Sibori Amsterdam

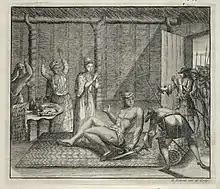
The capture of Sibori Amsterdam in 1681.

The Sultan was brought to Batavia and interrogated by the VOC authorities; however it was not found necessary to depose him. Rather, the status of Ternate as a formally sovereign state was abrogated through a new treaty on 17 July 1683. In a European legal sense, Ternate now became a vassal ("leen") under the Company. In Ternatan terms, the VOC became the "father" and the Ternate kingdom the "child", and the Dutch had a decisive voice in the appointment of new Sultans. The Dutch proceeded to delineate the borders of the Ternate Sultanate with more rigour than before. The gains made in the Bungaya Treat of 1667 were mostly confirmed, but the gold-rich Gorontalo and Limboto, the Christian settlements at the Gulf of Tomini, and the Sangihe Islands were lost for the Sultan. The political reshuffling meant that the Dutch no longer saw it necessary to pay annual "money of recognition" for the extirpation of clove trees in Ternatan territory. However, the Sultan received a subsidy of 6,400 rijksdaalders to maintain his court.